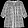
Label: Dress